2012 President of the Hong Kong Legislative Council election

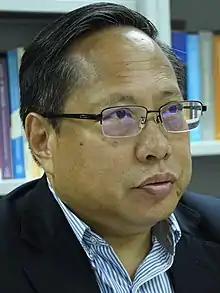

According to Article 71 of the Hong Kong Basic Law and Rule 4 of the Rules of Procedure of the Legislative Council, the President of the Legislative Council has to be a Chinese citizen of 40 years old or above, a permanent resident of Hong Kong with no right of abode in any foreign country and has ordinarily resided in Hong Kong for not less than 20 years continuously.